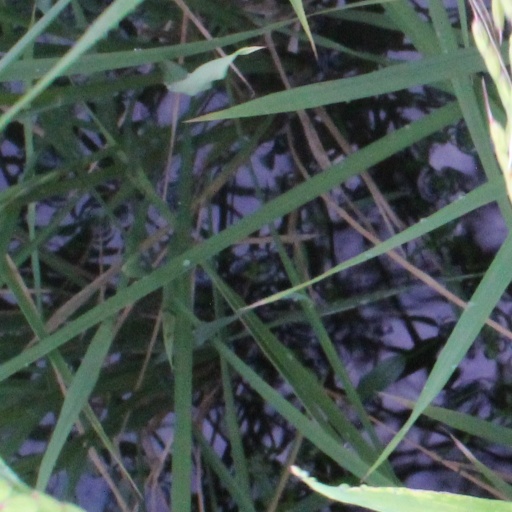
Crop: rice